Patrick Lefevere

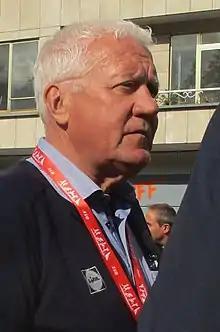
Lefevre at the 2019 Liège–Bastogne–Liège finish

Patrick Lefevere (born 6 January 1955) is a Belgian retired professional cyclist, who formerly served as the general manager of UCI WorldTeam . The outspoken Lefevre was the driving force behind one of the most successful cycling teams in the world for more than 20 years.